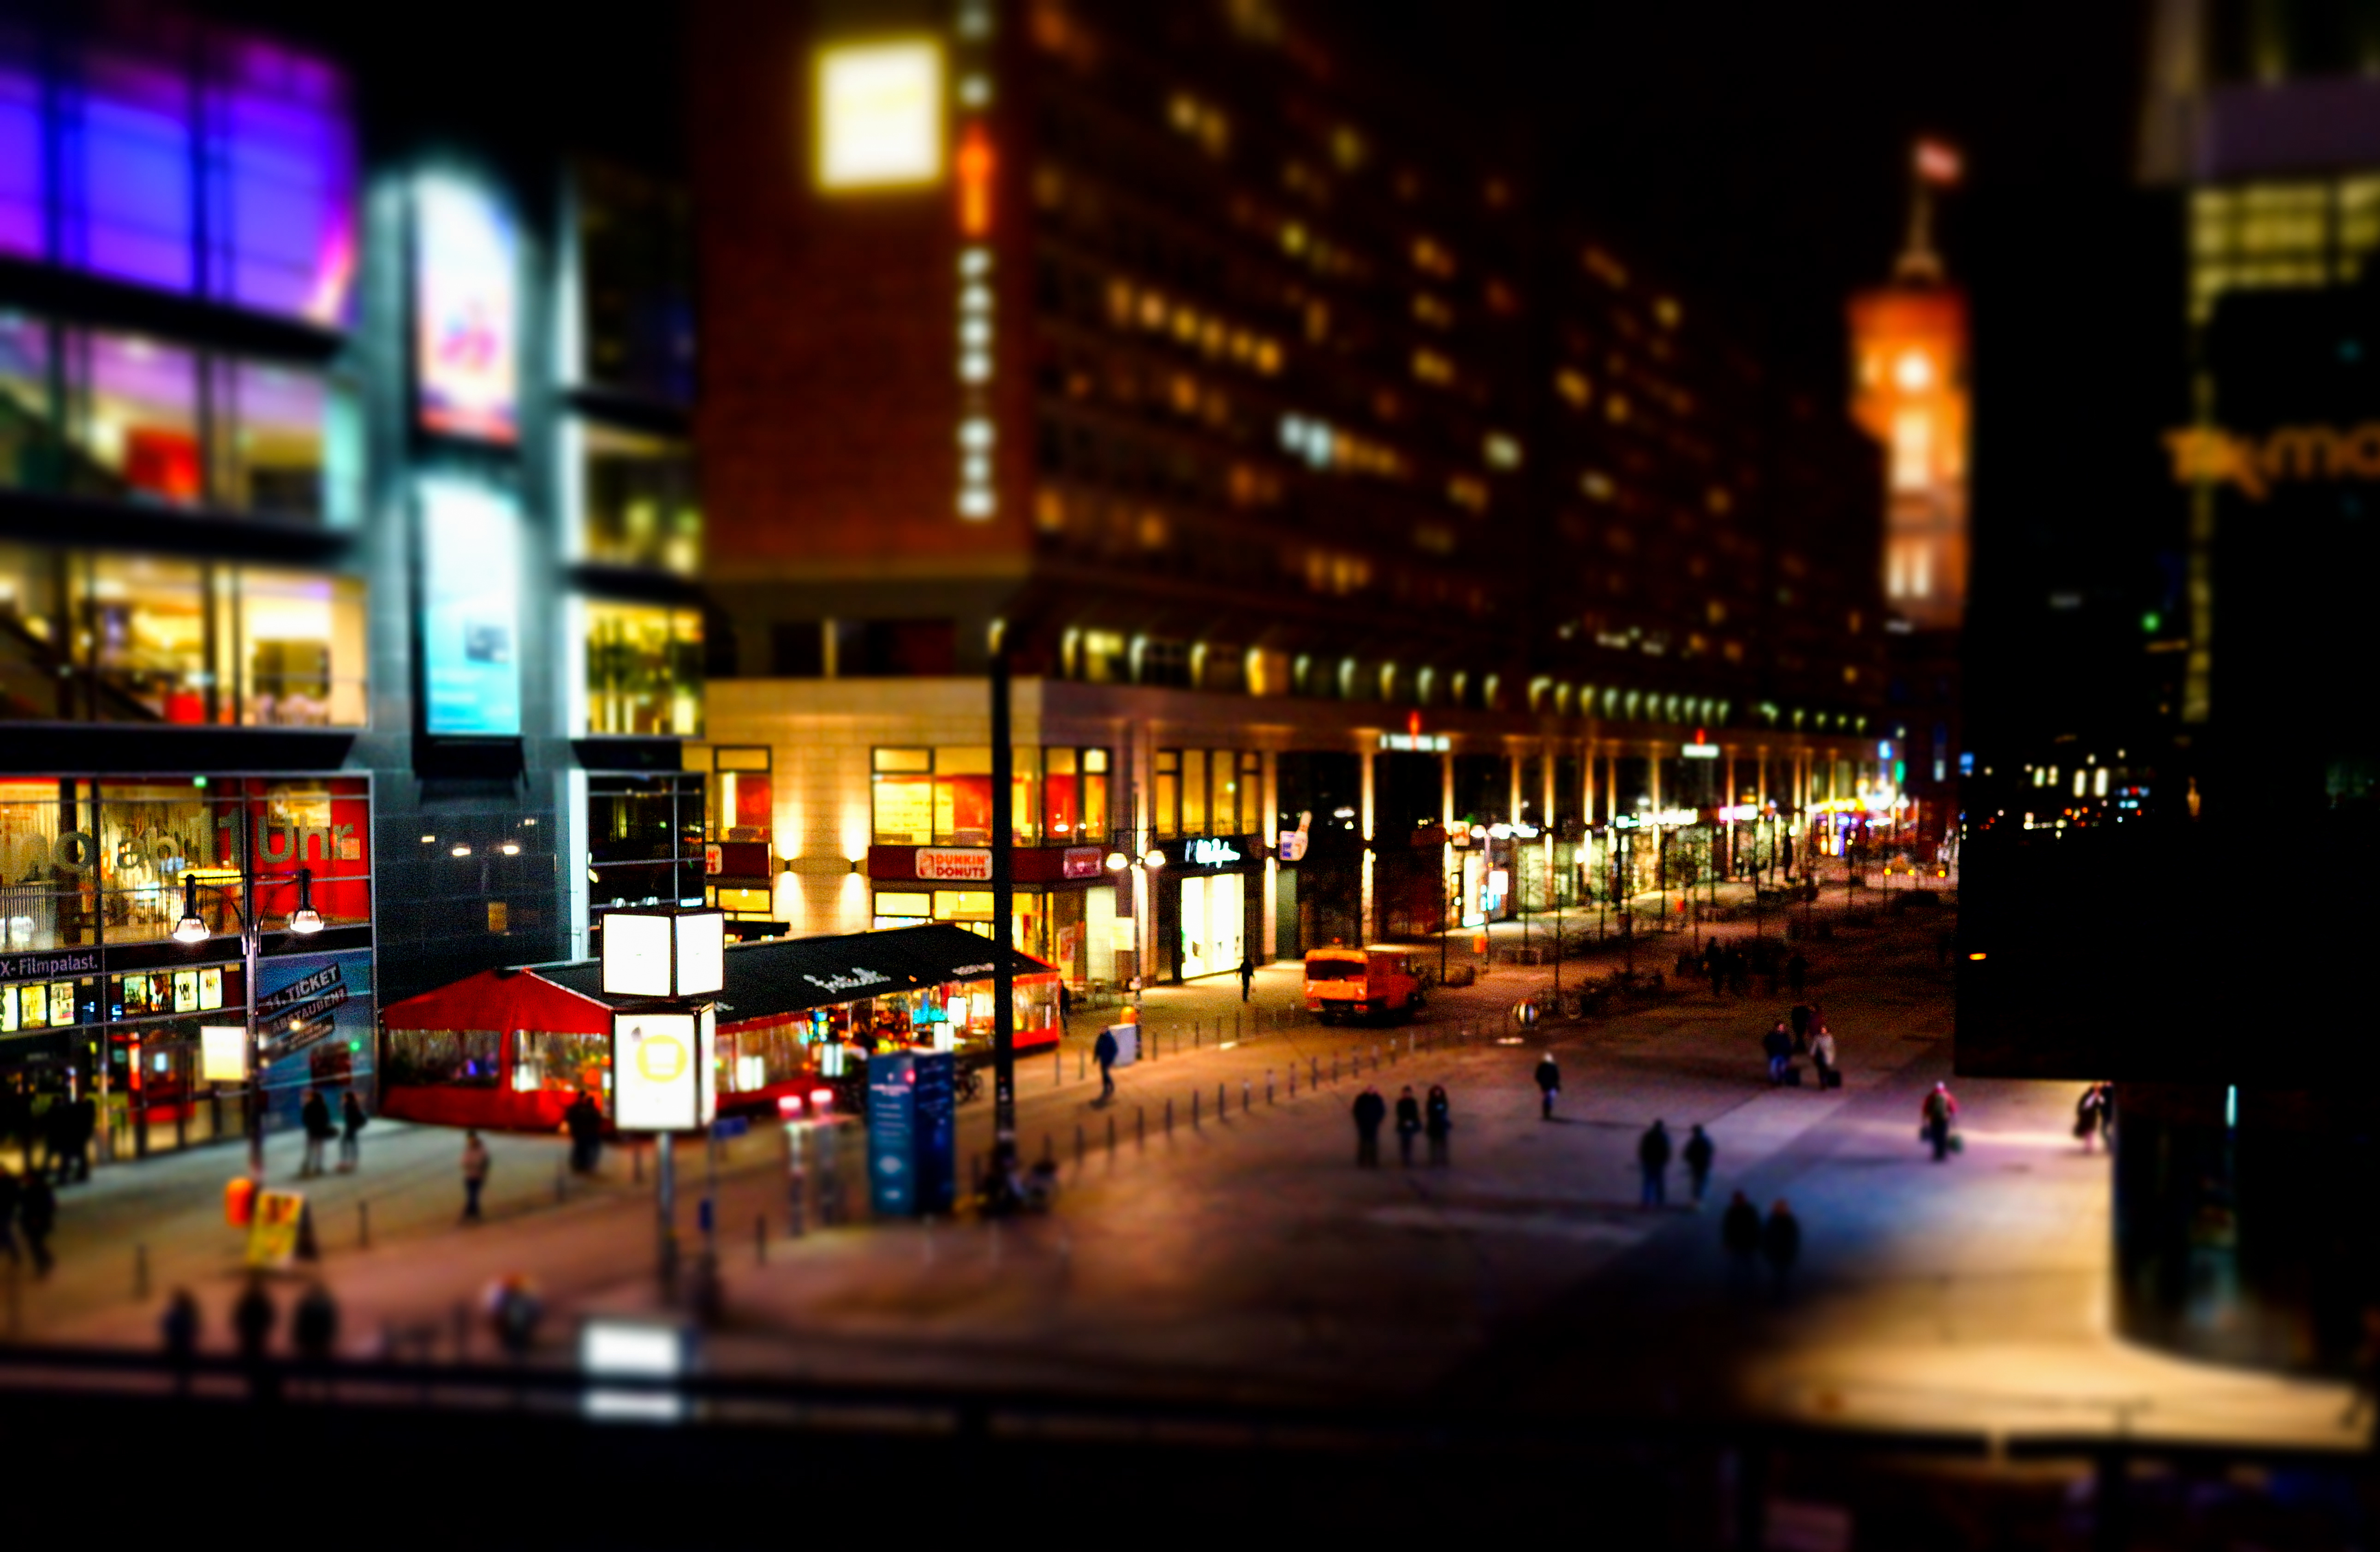
light, street, night, city, urban, cityscape, downtown, evening, reflection, lighting, miniature, colour, art, dream, stadt, germany, deutschland, berlin, kunst, metropolis, metropole, smart, cities, stadtleben, liffe, landflucht, grosstadtleben, urban area, human settlement, metropolitan area